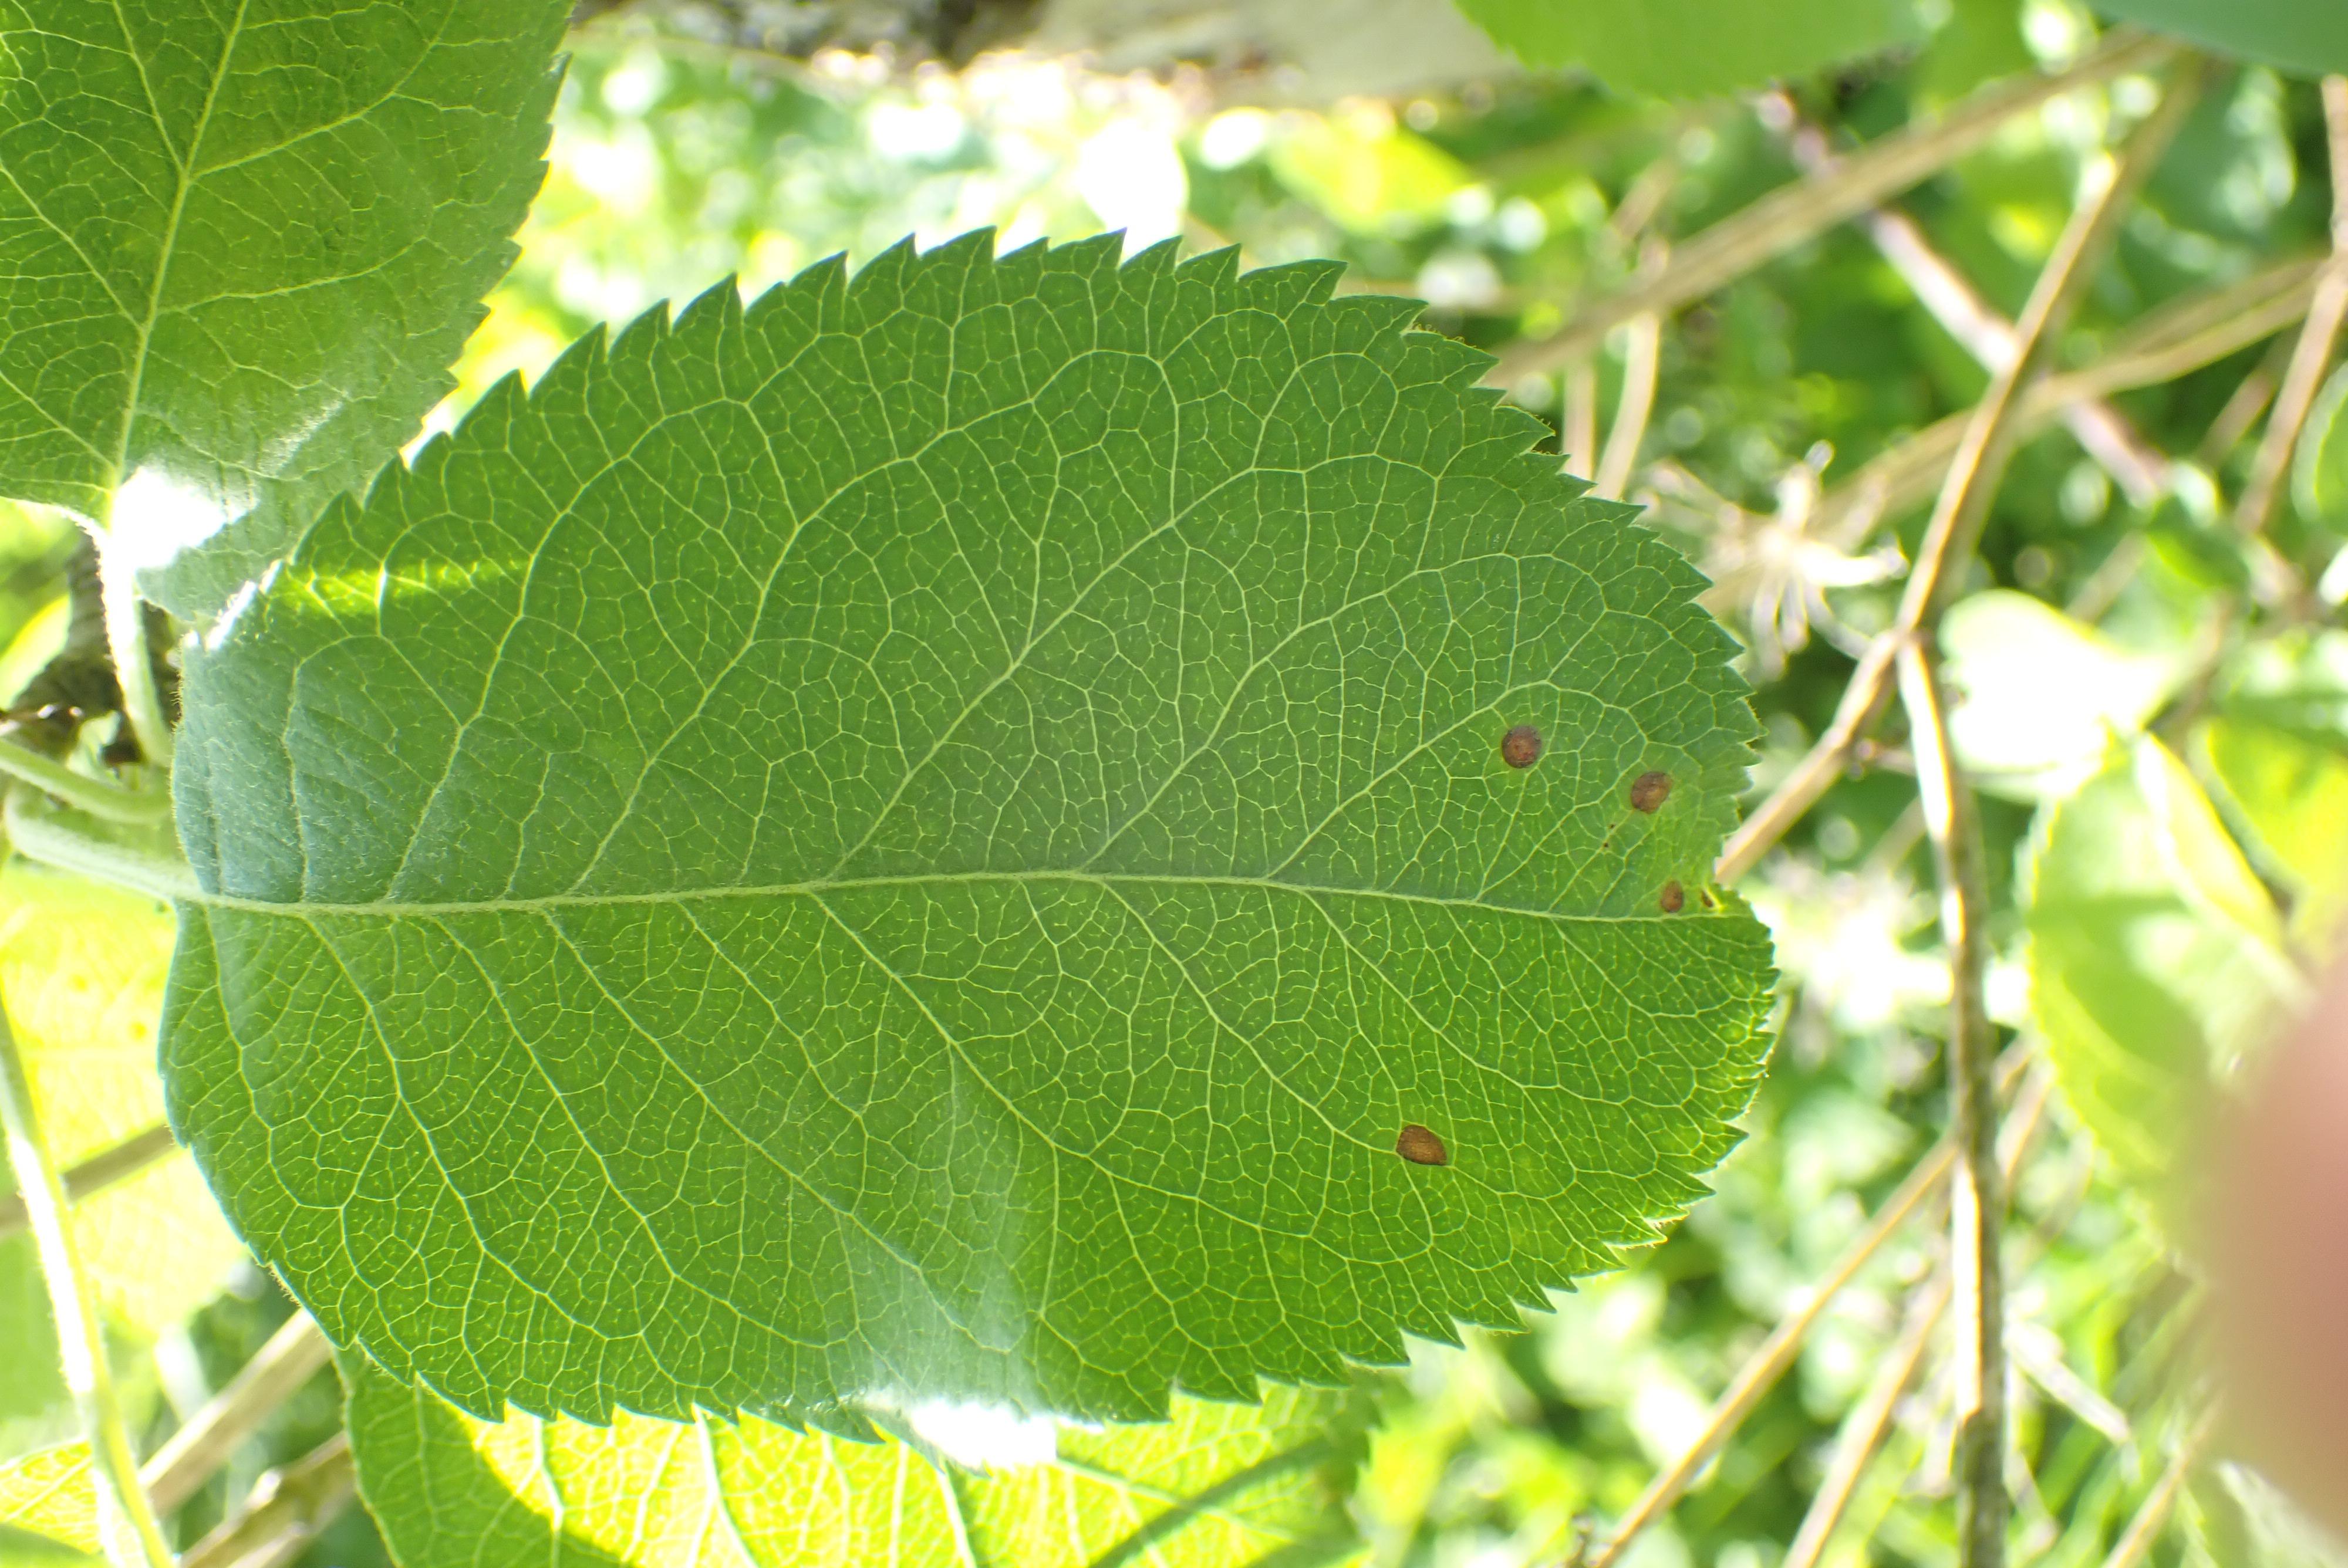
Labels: frog_eye_leaf_spot